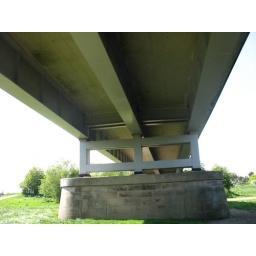
underneath bridge people fish from here